Archibald Wavell, 1st Earl Wavell

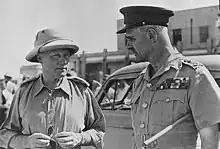
Wavell (right) meets Lt. General Edward Quinan, commander of British and Indian Army forces in Iraq in April 1941.

In February Wavell had been ordered to halt his advance into Libya and send troops to intervene in the Battle of Greece. Between 12 and 19 February 1941, a mission headed by Anthony Eden (now Foreign Secretary) and the Chief of the Imperial General Staff General Sir John Dill was in Cairo, during which time Wavell changed his views on the proposed Greek expedition. Wavell's "volte-face" on the Greek expedition seems to have been motivated partly out by the belief that with German forces massing in Bulgaria with the clear intention of invading Greece it was a matter of British honour to respect the "guarantee" of Greece made on 13 April 1939 and do something to help the Greeks. Wavell also felt the Greek expedition fitted in with the British objective of bringing the United States into the war. The U.S. president Franklin D. Roosevelt had leaned into a pro-Allied neutrality since the start of the war, but much of American public and Congressional opinion was solidly isolationist, and Wavell wrote that to not help the Greeks would have a "deplorable" effect on American public opinion. In an attempt to appeal to American public opinion, British decision-makers had consistently portrayed the war against Nazi Germany as a crusade against evil. Wavell argued that an expedition to Greece would fit in very well with the image that Britain sought to project in the United States of being an enlightened, caring nation whose moral values were almost the same as those of the United States, especially as Congress was still debating the Lend-Lease bill at the time. The crucial moment in the change in Wavell's stance appears to have been a meeting in Cairo on 19 February 1941 attended by Wavell, Dill, Eden and Donovan during which Donovan strongly stressed that American public opinion would be strongly impressed by an expedition to Greece, which Donovan stated would improve the odds of Congress passing the Lend-Lease bill. On 20 February 1941, another meeting in Cairo attended by Dill, Wavell and Eden ended with the conclusion "there was agreement upon utmost help to Greece at the earliest possible moment".